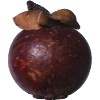
Label: mangostan